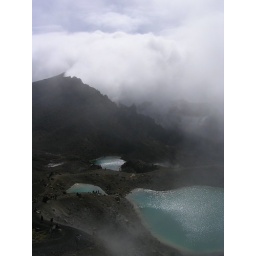
After walking in cloud over volcanoes since 7am, the cloud suddenly lifted and we could finally see something.